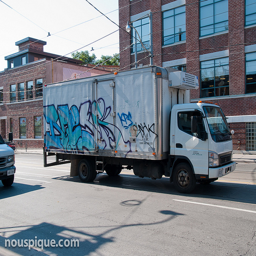
A white box truck cowered in blue and black lettered graffiti drives past a brick building.
This truck has graffiti writing on the side of it.
The large truck is covered with colorful graffiti,
there is a white truck with graffiti on it
The truck sporting graffiti  is parked on the street.